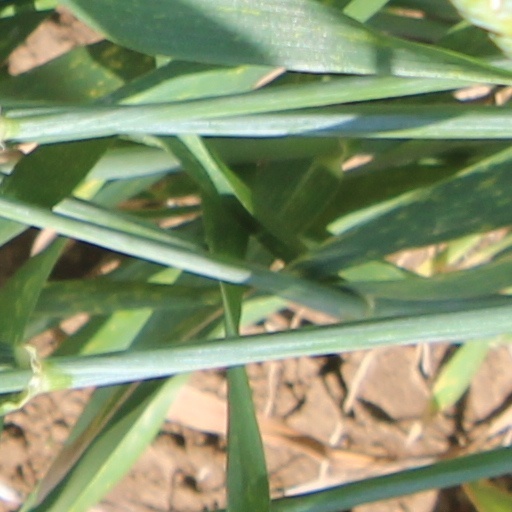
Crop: wheat